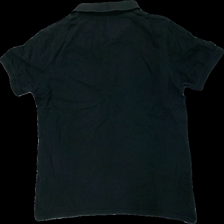
View: back
Type: Top
Category: Men
Brand: Lyle & Scott
Colors: Yellow, Black
Material: 100% cotton
Pattern: Logo print
Cut: Regular
Size: M
Season: All
Stains: Major
Damage: fläckar krage
Damage location: top center
Damage 2: fläck armhåla
Damage 2 location: top left
Damage 3: fläck armhåla
Damage 3 location: top right
Price range: <50
Recommended usage: Export
Description: svart pike med logga fram, fläckar i armhåla och krage